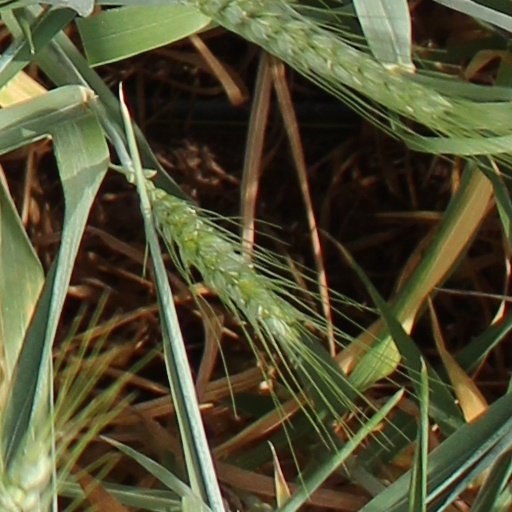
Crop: wheat